Dana Giacchetto

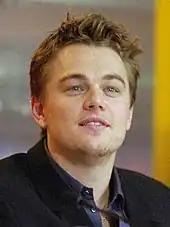

In April 2000, Giacchetto was arrested and charged of fraud and lying to the U.S. Securities and Exchange Commission, alleging that he misappropriated funds belonging to his clients, which he managed through the Cassandra Group. Giacchetto's parents mortgaged their home to secure his bail. Weeks after he was released, he was arrested again after getting off a flight from Las Vegas to Newark, New Jersey with a doctored passport, $4,000 in cash, and dozens of first-class tickets on hand. In August 2000, Giacchetto pleaded guilty to the charges, admitting to embezzling an estimated $5 million to $10 million from the accounts under his management. He received the maximum sentence of 57 months in prison for his crimes. Giacchetto was released early from prison in February 2003 and permitted to work in a regular job. However, the Securities and Exchange Commission permanently banned him from working in the investment business.